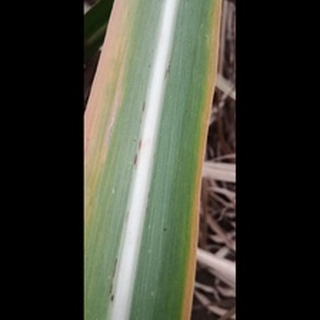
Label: sugarcane_yellow_leaf_disease